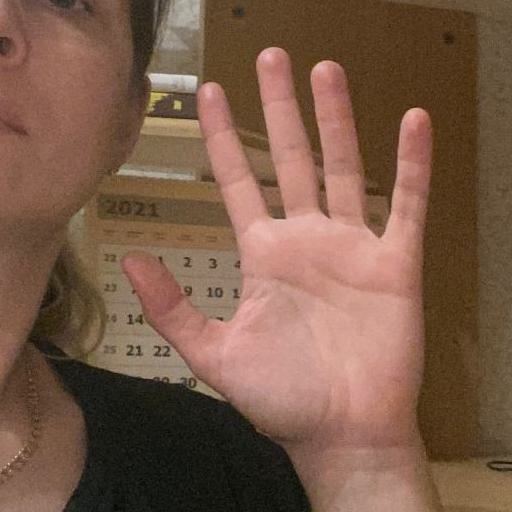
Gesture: palm